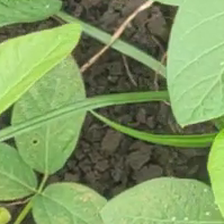
Weed species: Lavhala_(Cyperus_Rotundus)